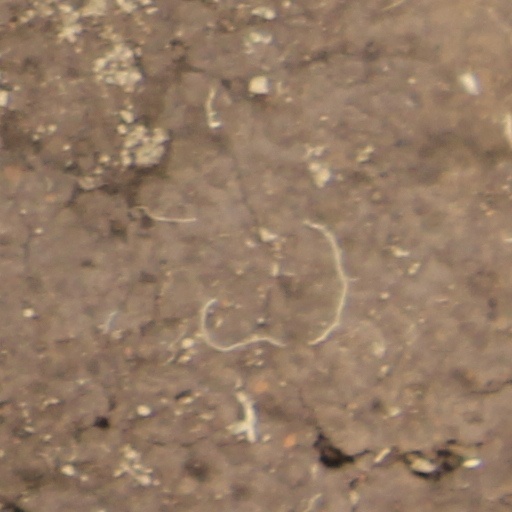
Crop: wheat